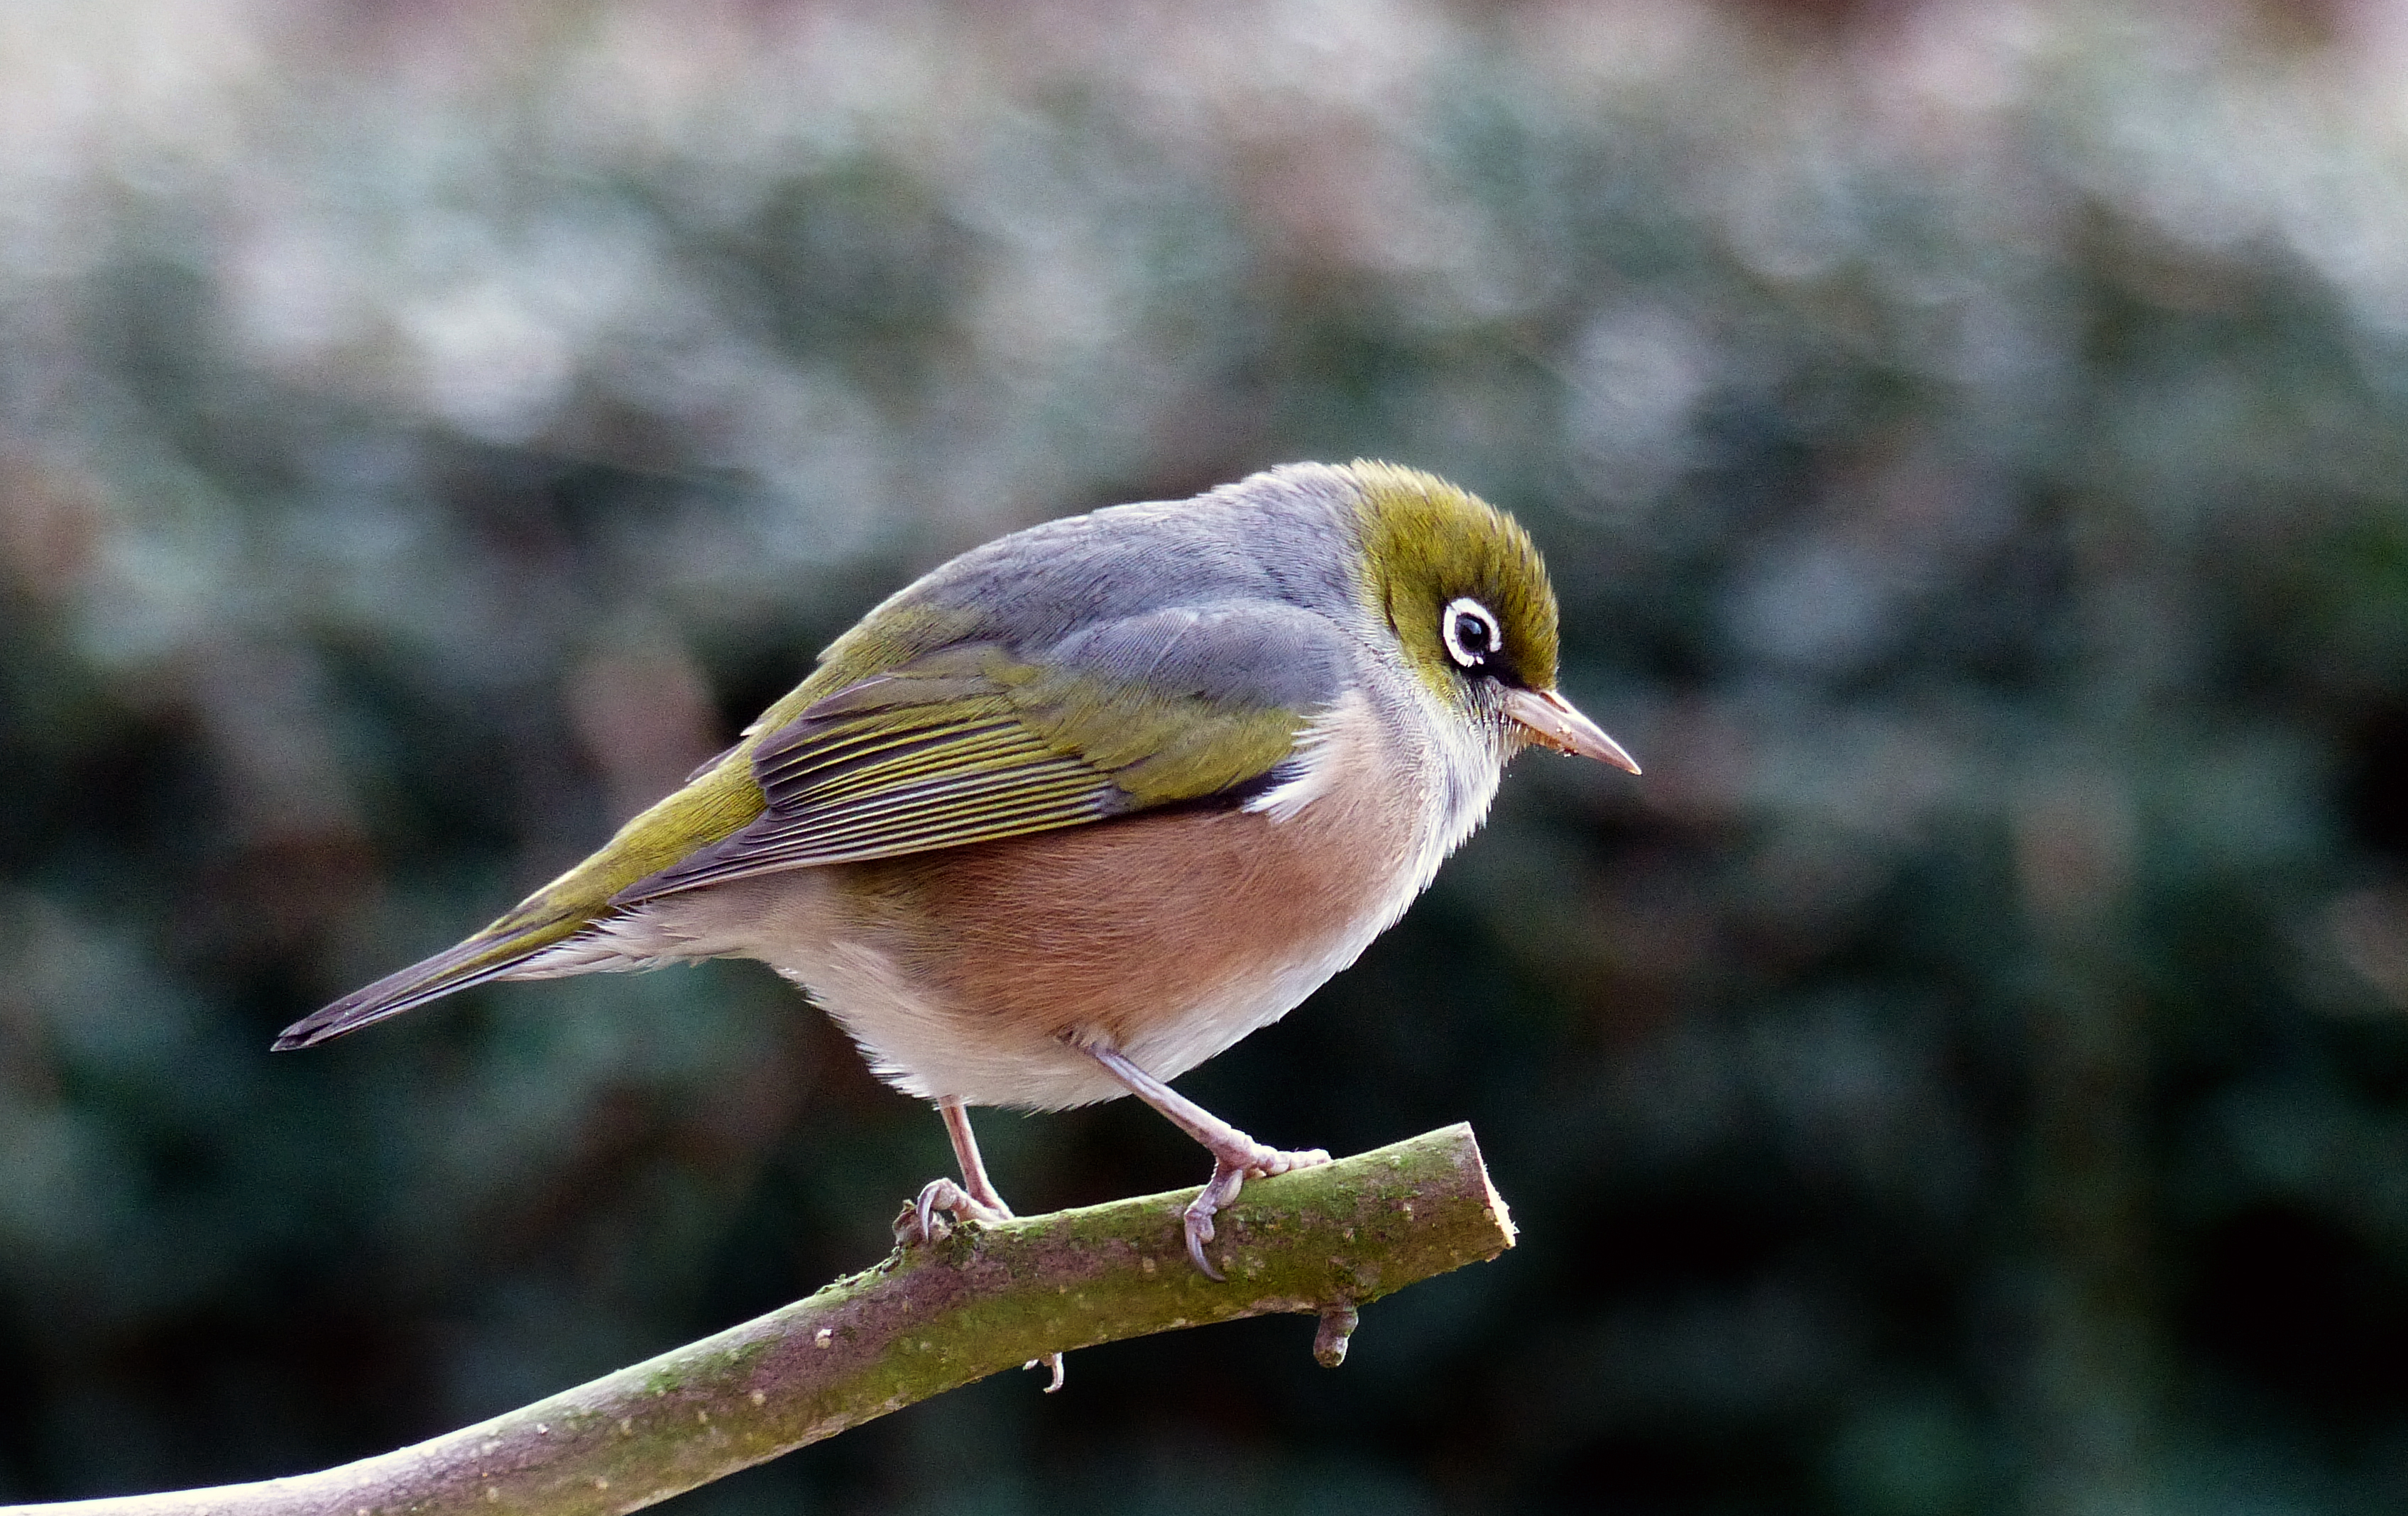
nature, bird, wildlife, beak, fauna, birds, vertebrate, depthoffield, dof, lumixfz200, bridgecamera, newzealandbirds, silvereye, waxeye, flickrsbestcreatures, boken, old world flycatcher, perching bird, nightingale